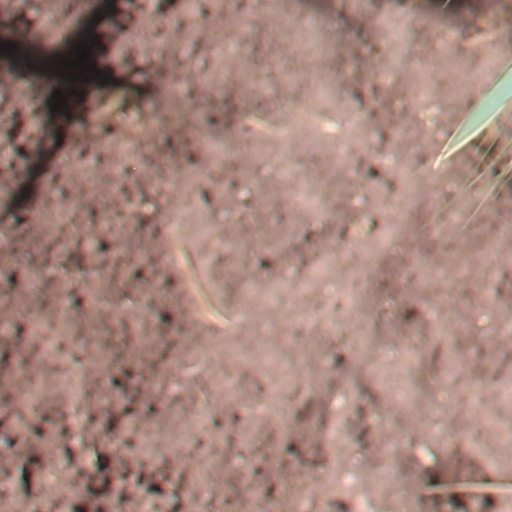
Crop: wheat